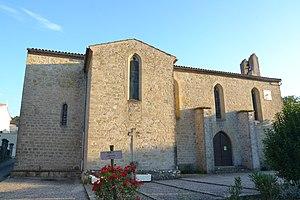
L'église Saint-Hilaire de Caudeval (Val de Lambronne, Aude, France).